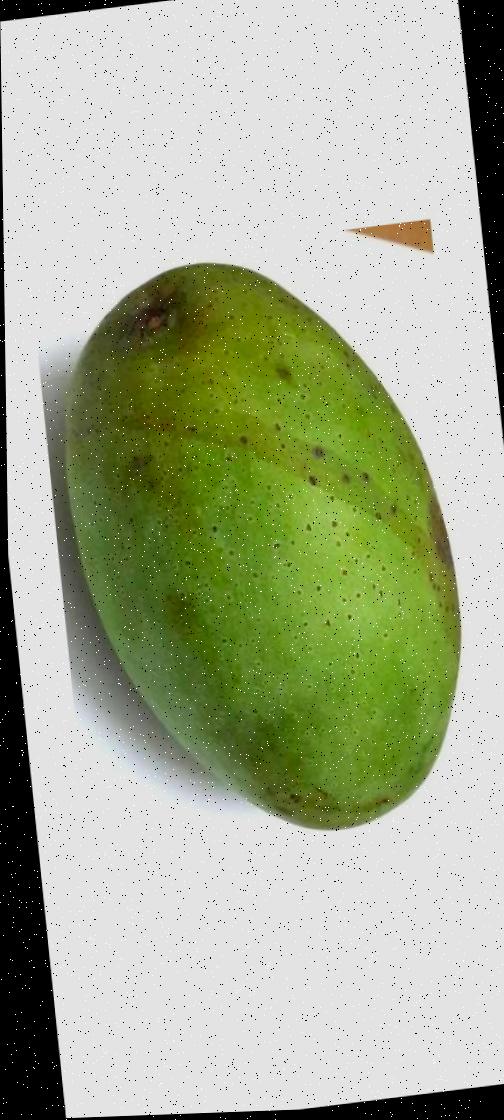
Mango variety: Fazli Shurmai